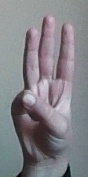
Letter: thaa